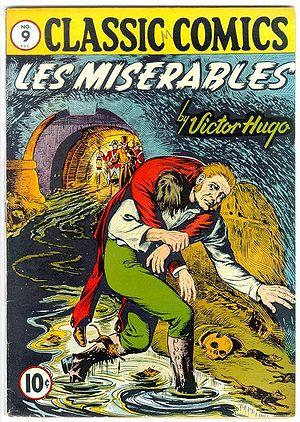
Le Mystère des chandeliers est une bande dessinée de Giovan Battista Carpi mettant en scène les personnages de l'univers des canards de Disney, parue en France en 1991 chez Dargaud. Son intrigue, décousue, est une adaptation très libre du roman Les Misérables de Victor Hugo.
Classics Illustrated est une série de bandes dessinées adaptées de la littérature classique, conçue par Albert Lewis Kanter en 1941 pour Elliot Publishing et publiée sous forme de comic books. La série a changé d'éditeur au fil du temps, parmi eux on trouve First Comics au début des années 1990, Jack Lake Productions Inc. en 2003 et depuis fin 2007, Papercutz.